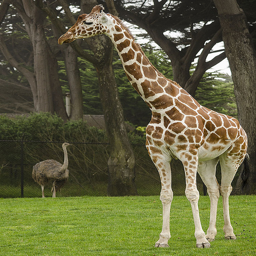
A giraffe stands in the grass near an ostrich.
A giraffe is shown as an ostrich looks on.
A giraffe and an ostrich standing near each other.
a giraffe standing in the foreground with an ostrich behind
A giraffe and an ostrich are in a lawn together.